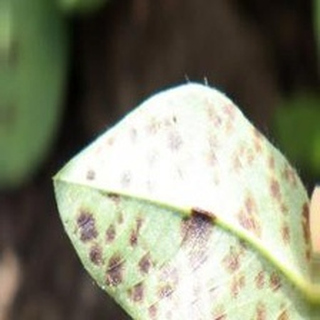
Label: groundnut_rust